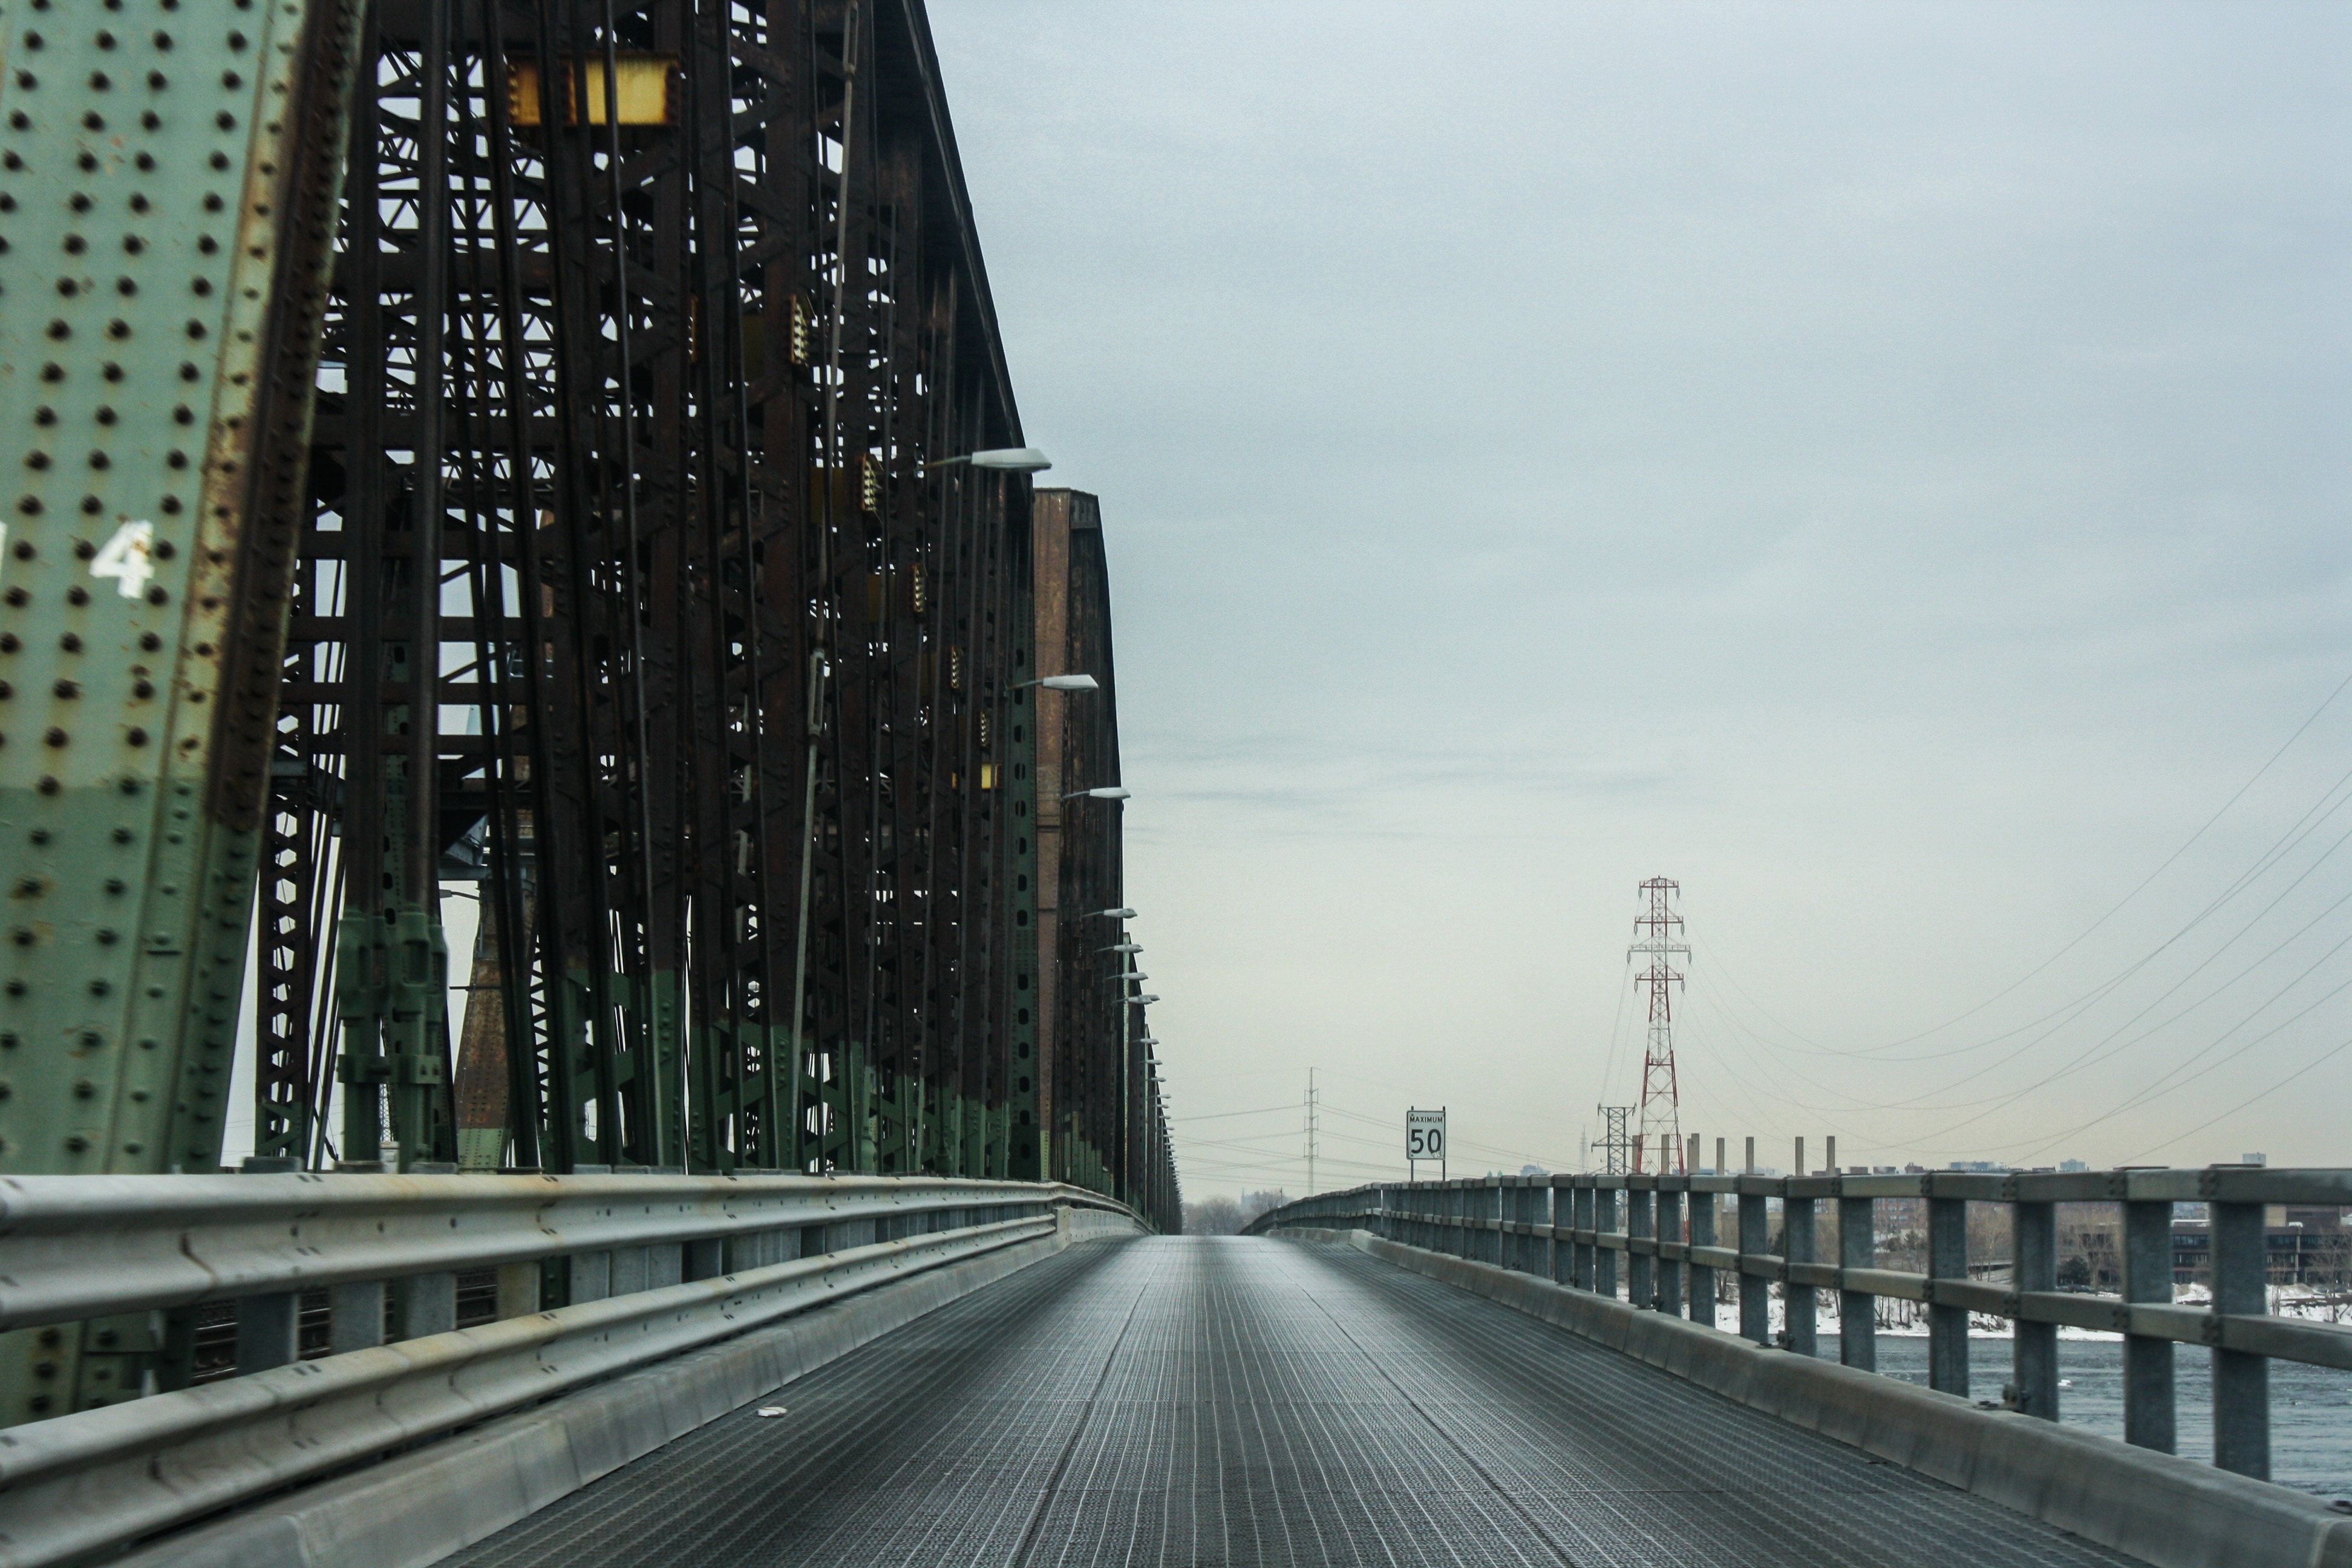
architecture, structure, sky, road, bridge, skyline, highway, old, city, skyscraper, river, overpass, cityscape, travel, transportation, transport, scenic, landmark, tower block, public transport, canada, quebec, montreal, cable stayed bridge, skyway, metropolitan area, nonbuilding structure, controlled access highway